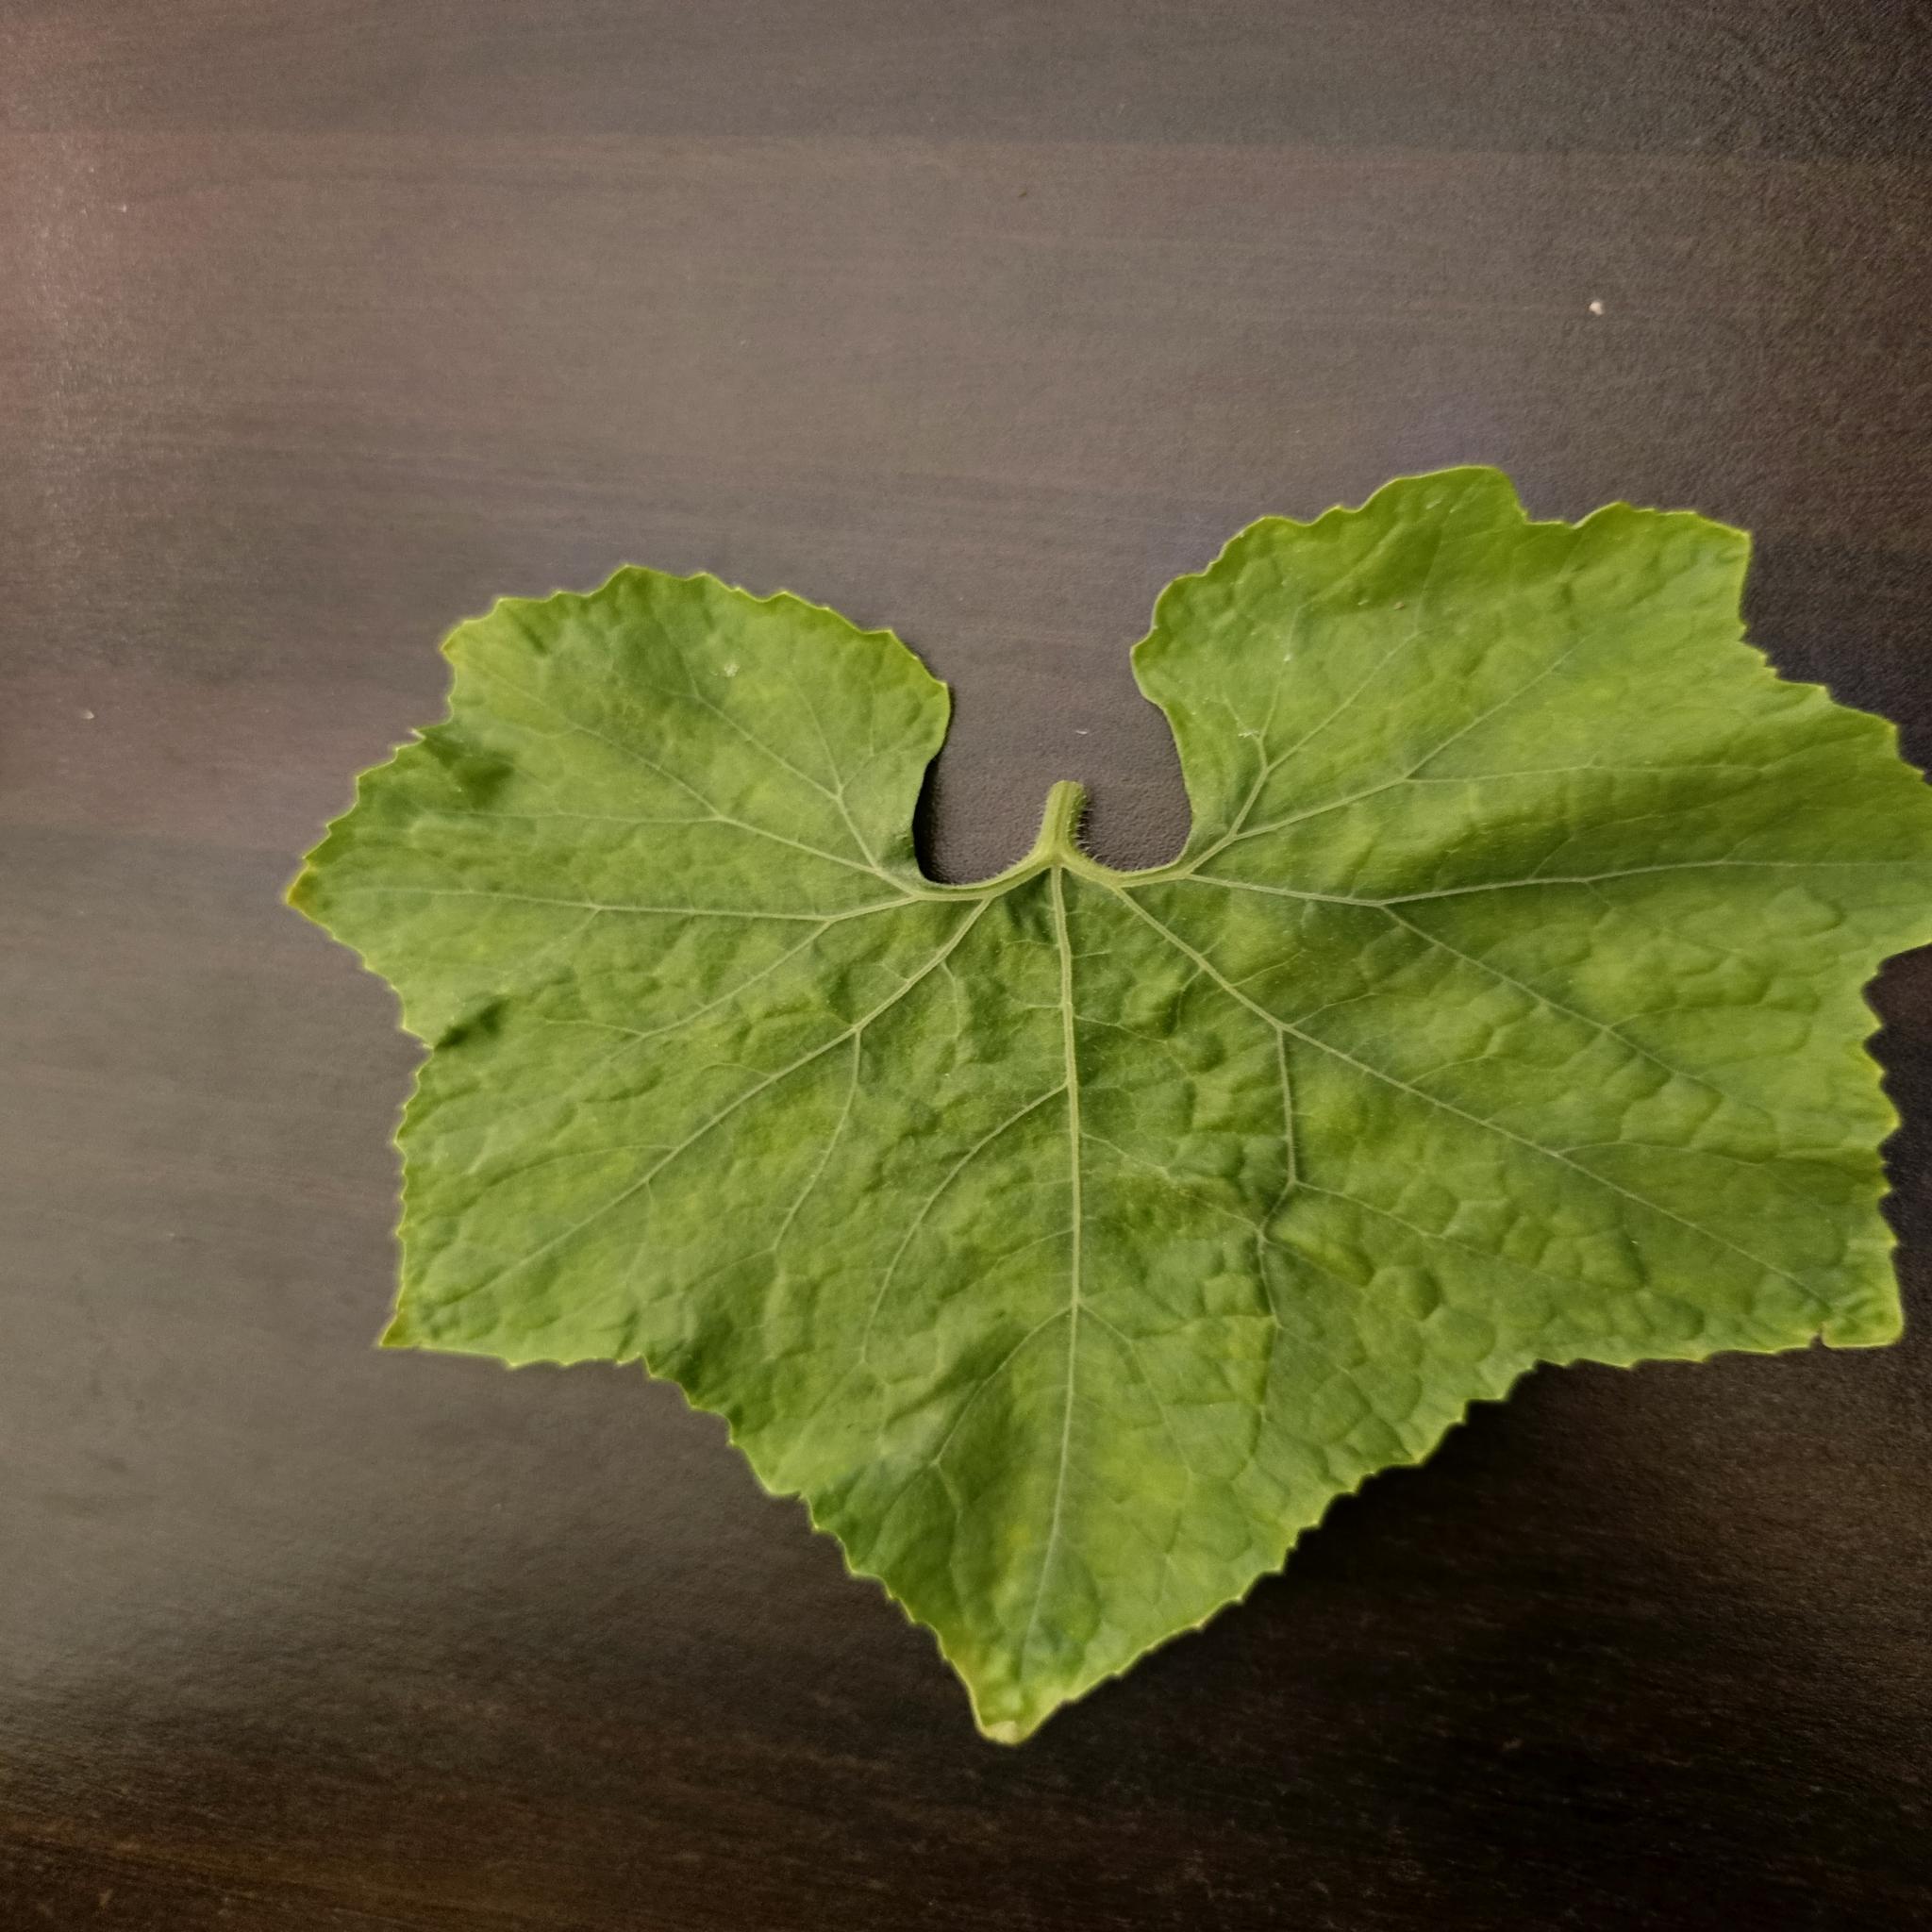
Label: Healthy